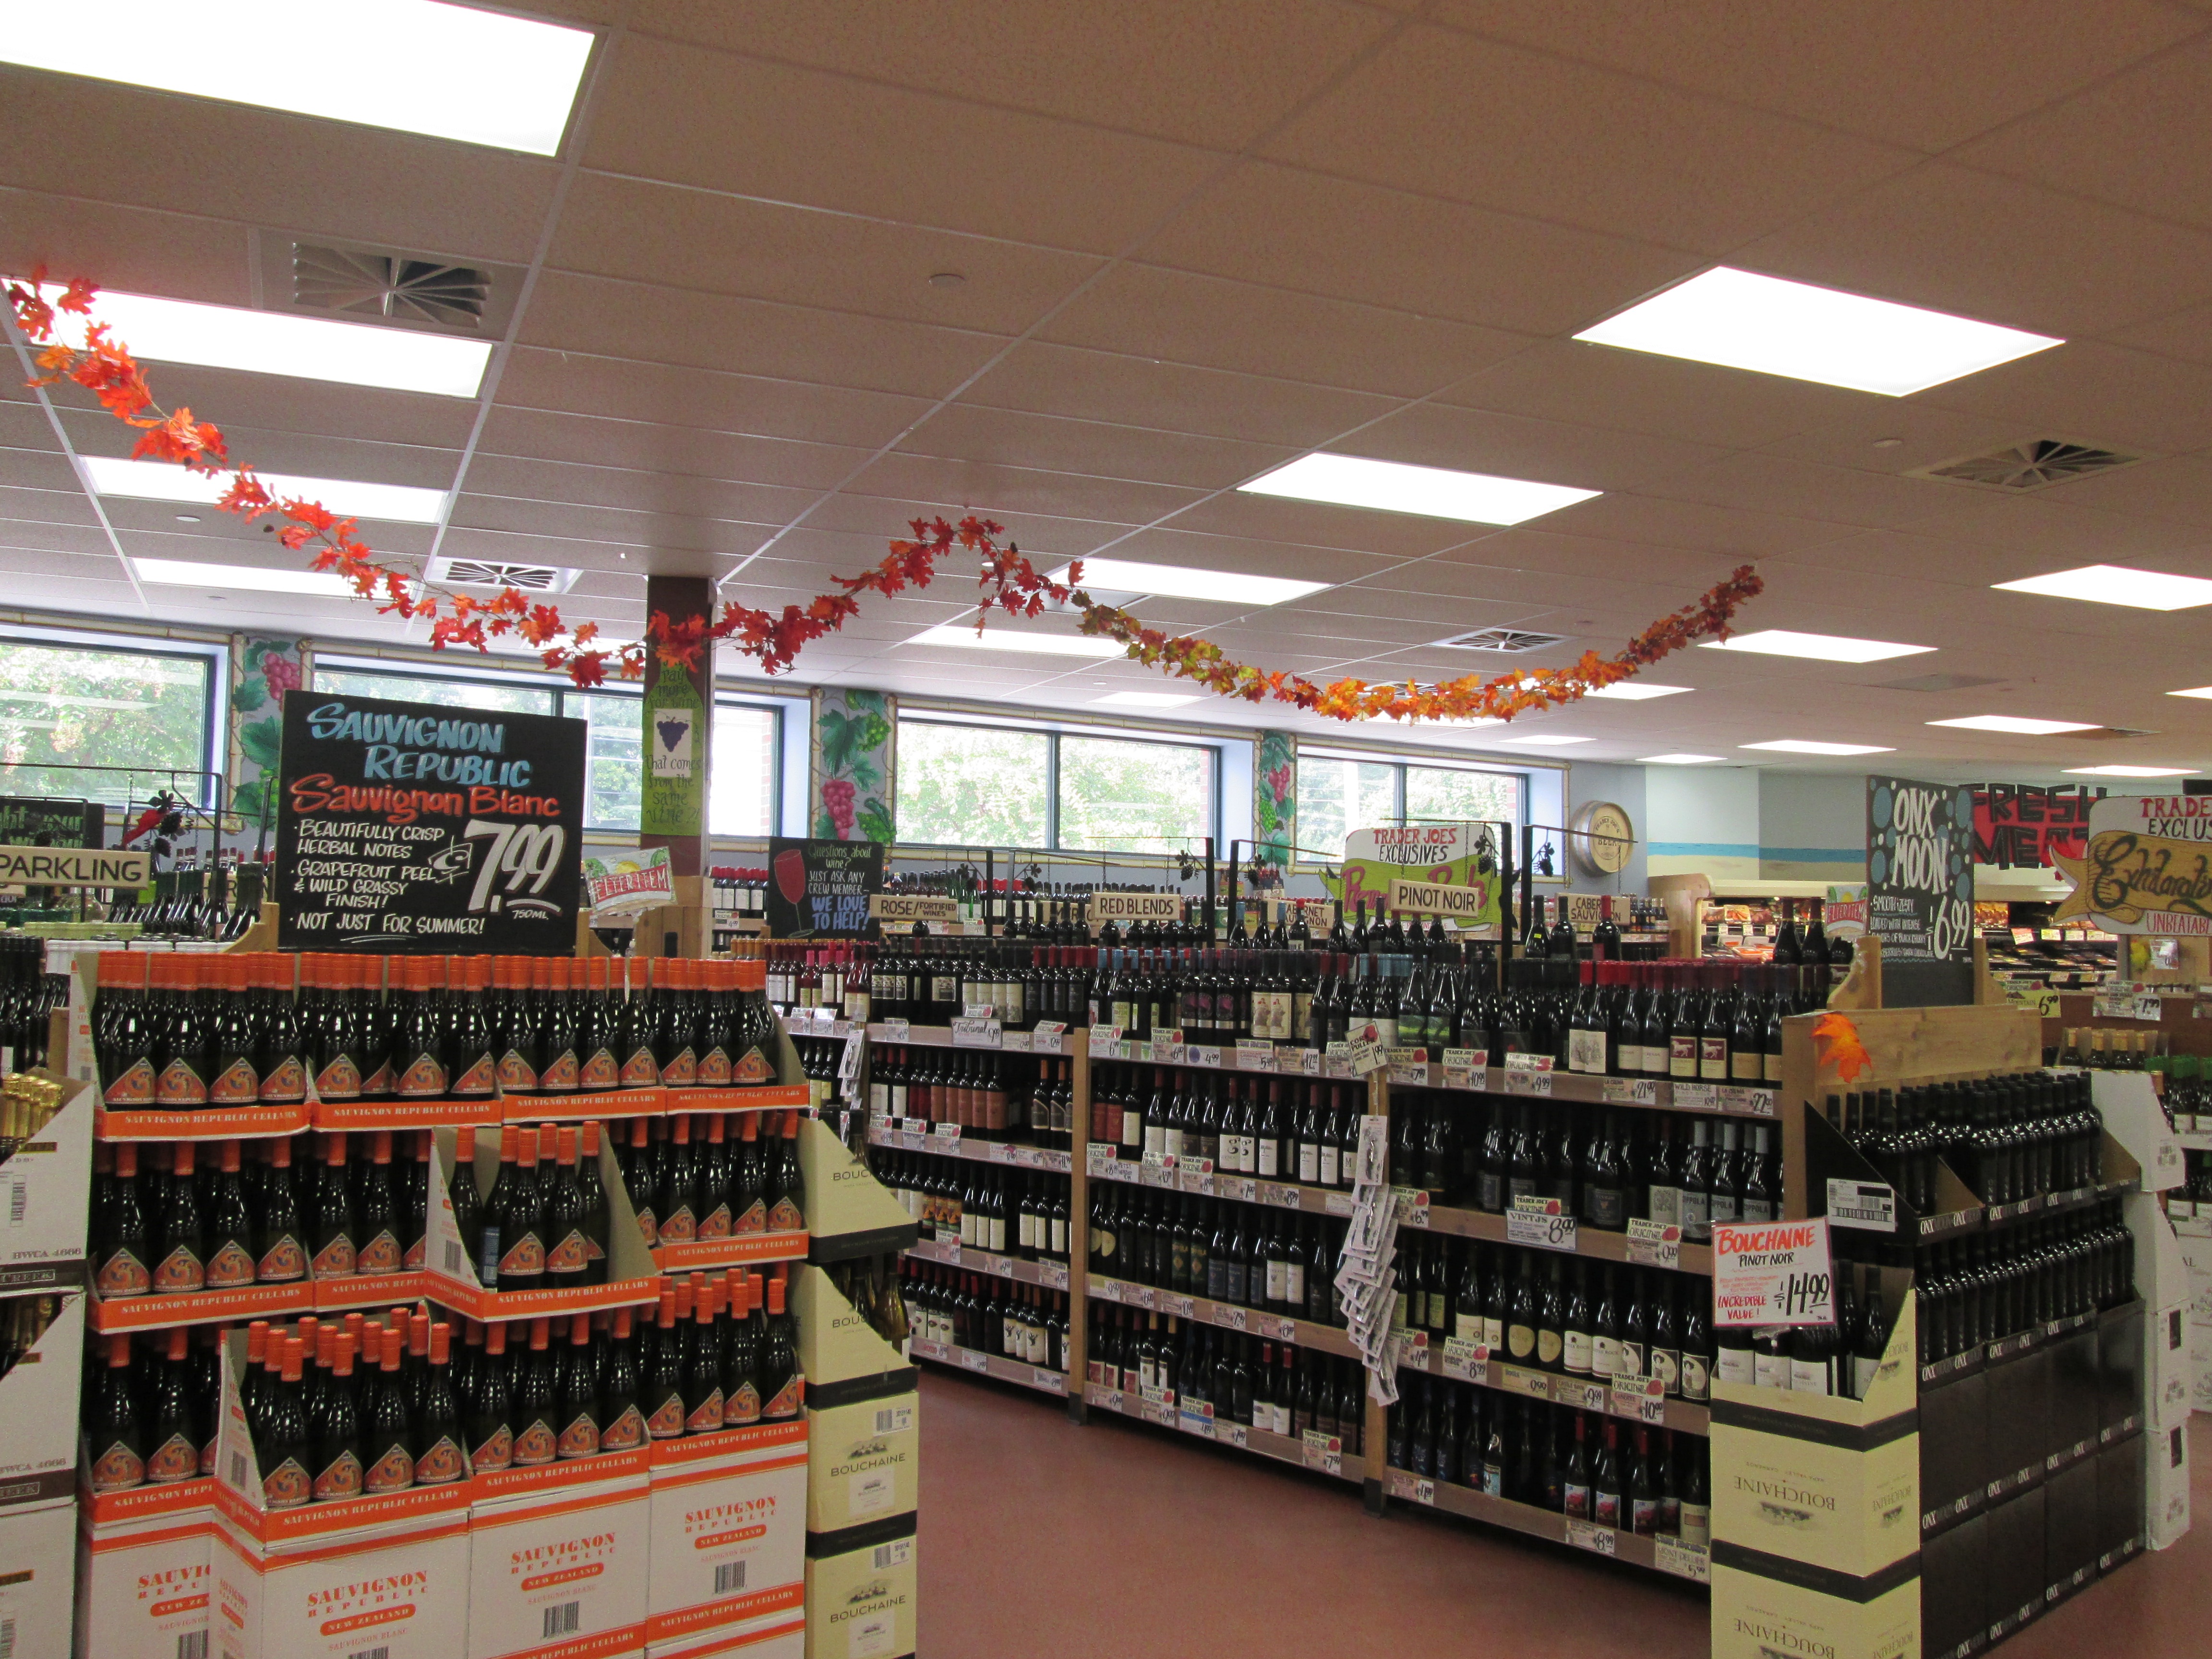
wine, building, store, drink, market, bottle, business, shopping, alcohol, liquor, aisle, supermarket, sale, grocery store, atlanta, retail, trader joes, liquor store, convenience store